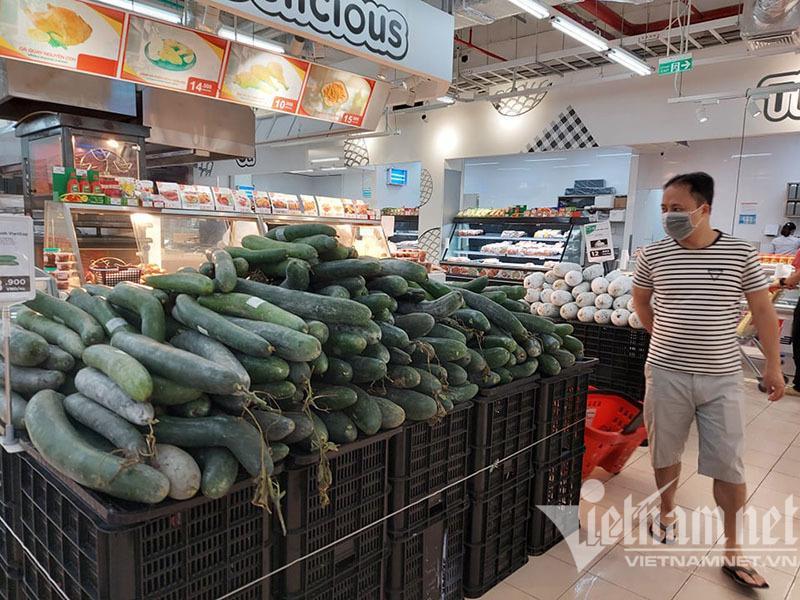
có một người đàn ông xuất hiện ở khu vực bày bán củ quả